Cowes Castle

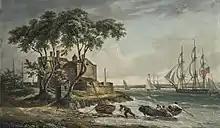
The castle by John Thomas Serres

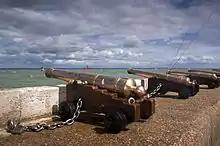
William IV's brass cannon at the castle in 2012

Lord Anglesey became the captain of Cowes Castle in 1826, by now a sinecure rather than a regular military appointment, and spent part of each year at the castle, making further, lavish improvements to the interiors. Anglesey was also a member of the Royal Yacht Squadron, first established in 1815, which then operated from the Gloster Hotel in Cowes. By this time yachting had become a prestigious local event; the painter J. M. W. Turner sketched the yachts sailing off the castle when he visited in 1827. When Anglesey died in 1854 the government decommissioned the castle and leased the property initially to Anglesey's son-in-law Lord Conyngham, and then to the Squadron in 1855.